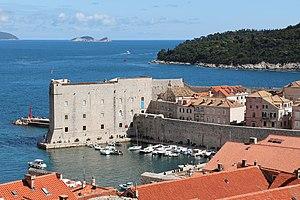
Fort St-Jean, Dubrovnik, Croatie
Dubrovnik, ou Raguse de l'italien Ragusa, est une ville et une municipalité de Croatie, capitale du comitat de Dubrovnik-Neretva. Elle fut autrefois la capitale d'une république maritime connue sous le nom de république de Raguse. Ses habitants, ainsi que ce qui s'y rapporte, s'appellent encore des ragusains.